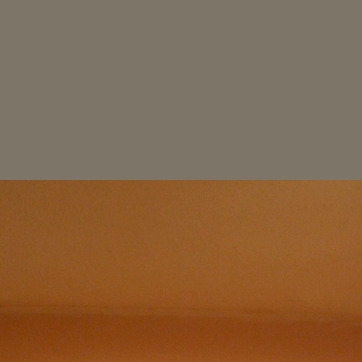
Material: painted